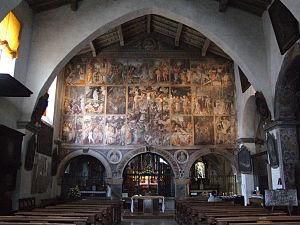
L'Église Santa Maria delle Grazie à Varallo Sesia, dans la province de Verceil a été édifiée, avec le couvent franciscain, par le père Bernardo Caimi entre 1486 et 1493, lors du début des travaux pour la construction du Mont Sacré. En décembre 1931 le pape Pie XI éleva l'église au titre de Basilique mineure.